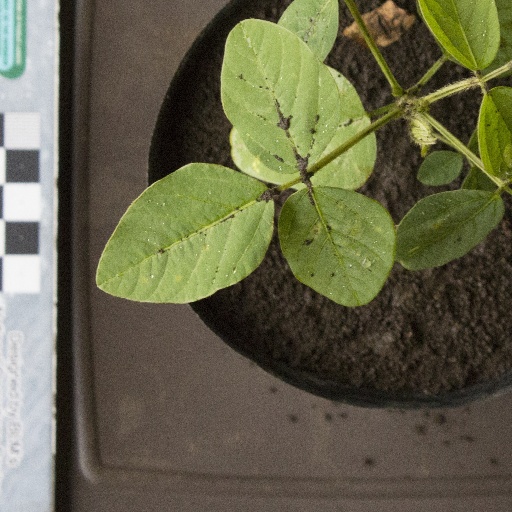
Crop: soybean